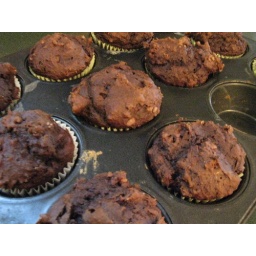
One box of chocolate cake mix, one can of pumpkin, one egg, about 20 minutes in a 350 oven. Delish.